Aerial Distributors Distributor Wing

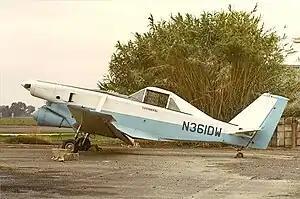

The Distributor Wing DW-1 was a prototype agricultural aircraft of unorthodox design, designed by Ken Razak in the United States and marketed by Aerial Distributors in the 1960s.